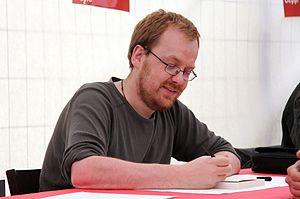
Boulet en dédicace à BD-FIL, à Lausanne.
Gilles Roussel, dit Boulet, né le 1ᵉʳ février 1975 à Meaux, est un auteur de bande dessinée français.